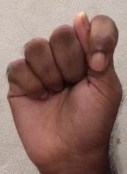
ASL sign: T